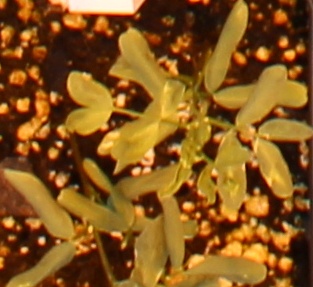
Label: Lentil